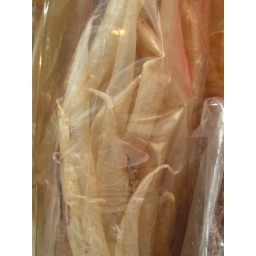
Possibly dried fish bellies in a plastic bag